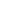
temple on the edge of sea